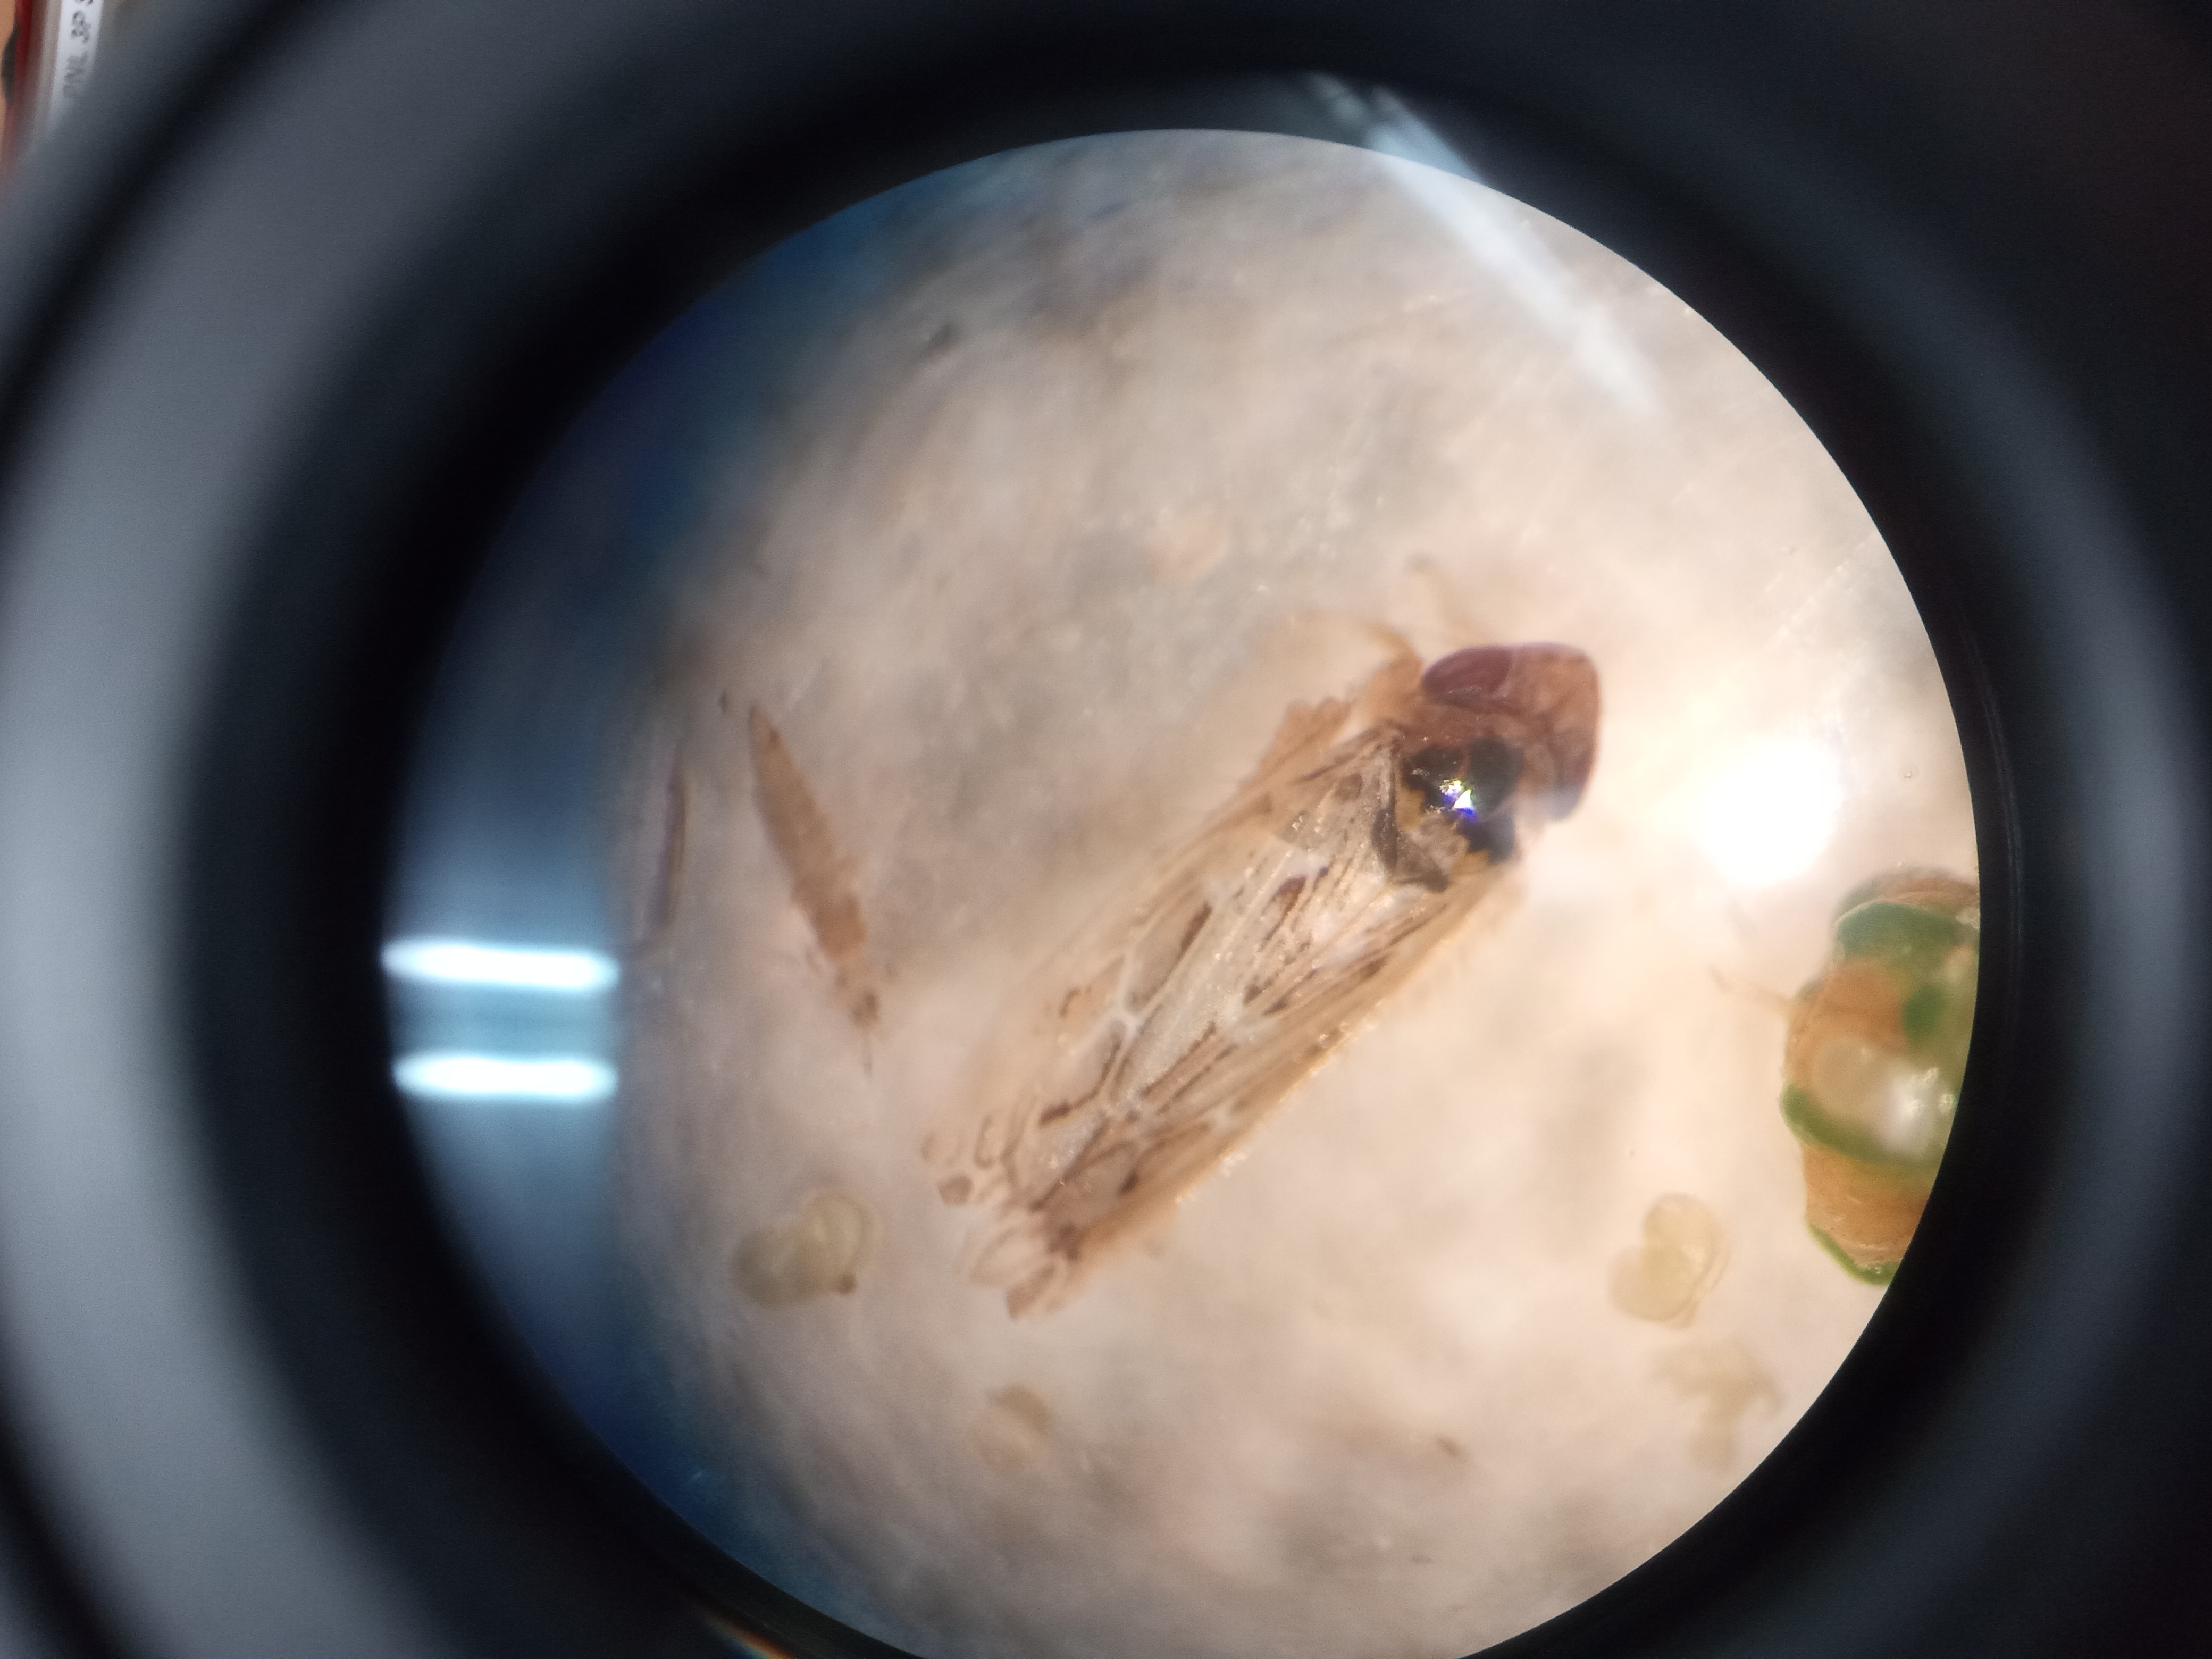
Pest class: occasional_pest